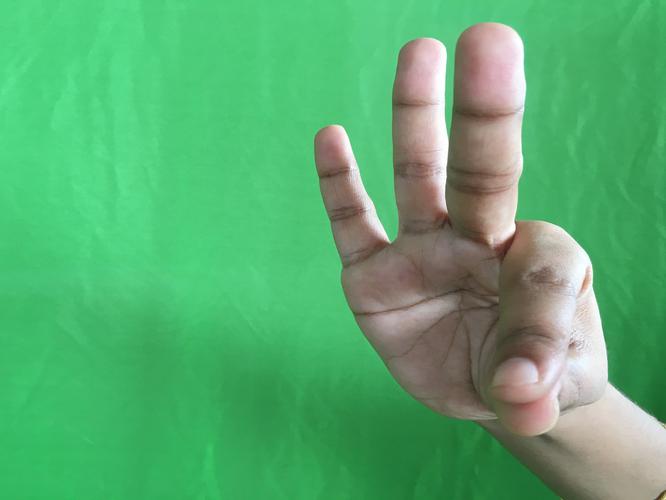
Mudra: Hamsasyam
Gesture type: single_hand